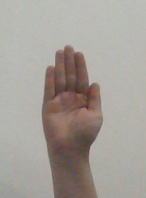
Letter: seen